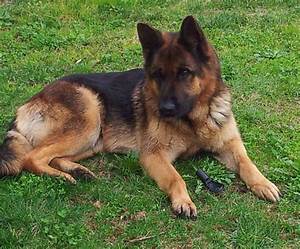
Label: dog